Flyest Fables

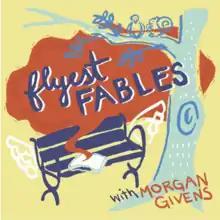
Cover art created by Gracie Canaan

Flyest Fables is a hopepunk and fantasy podcast written, created, and produced by Morgan Givens.